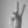
ASL letter: V